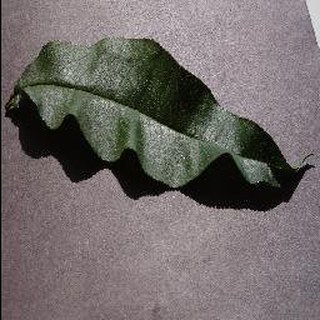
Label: healthy_peach